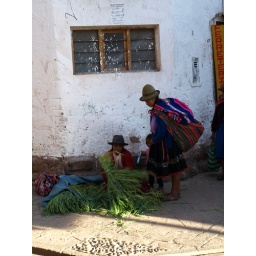
Local ladies selling all kinds of green stuff for cuys, as guinea pig in quechua